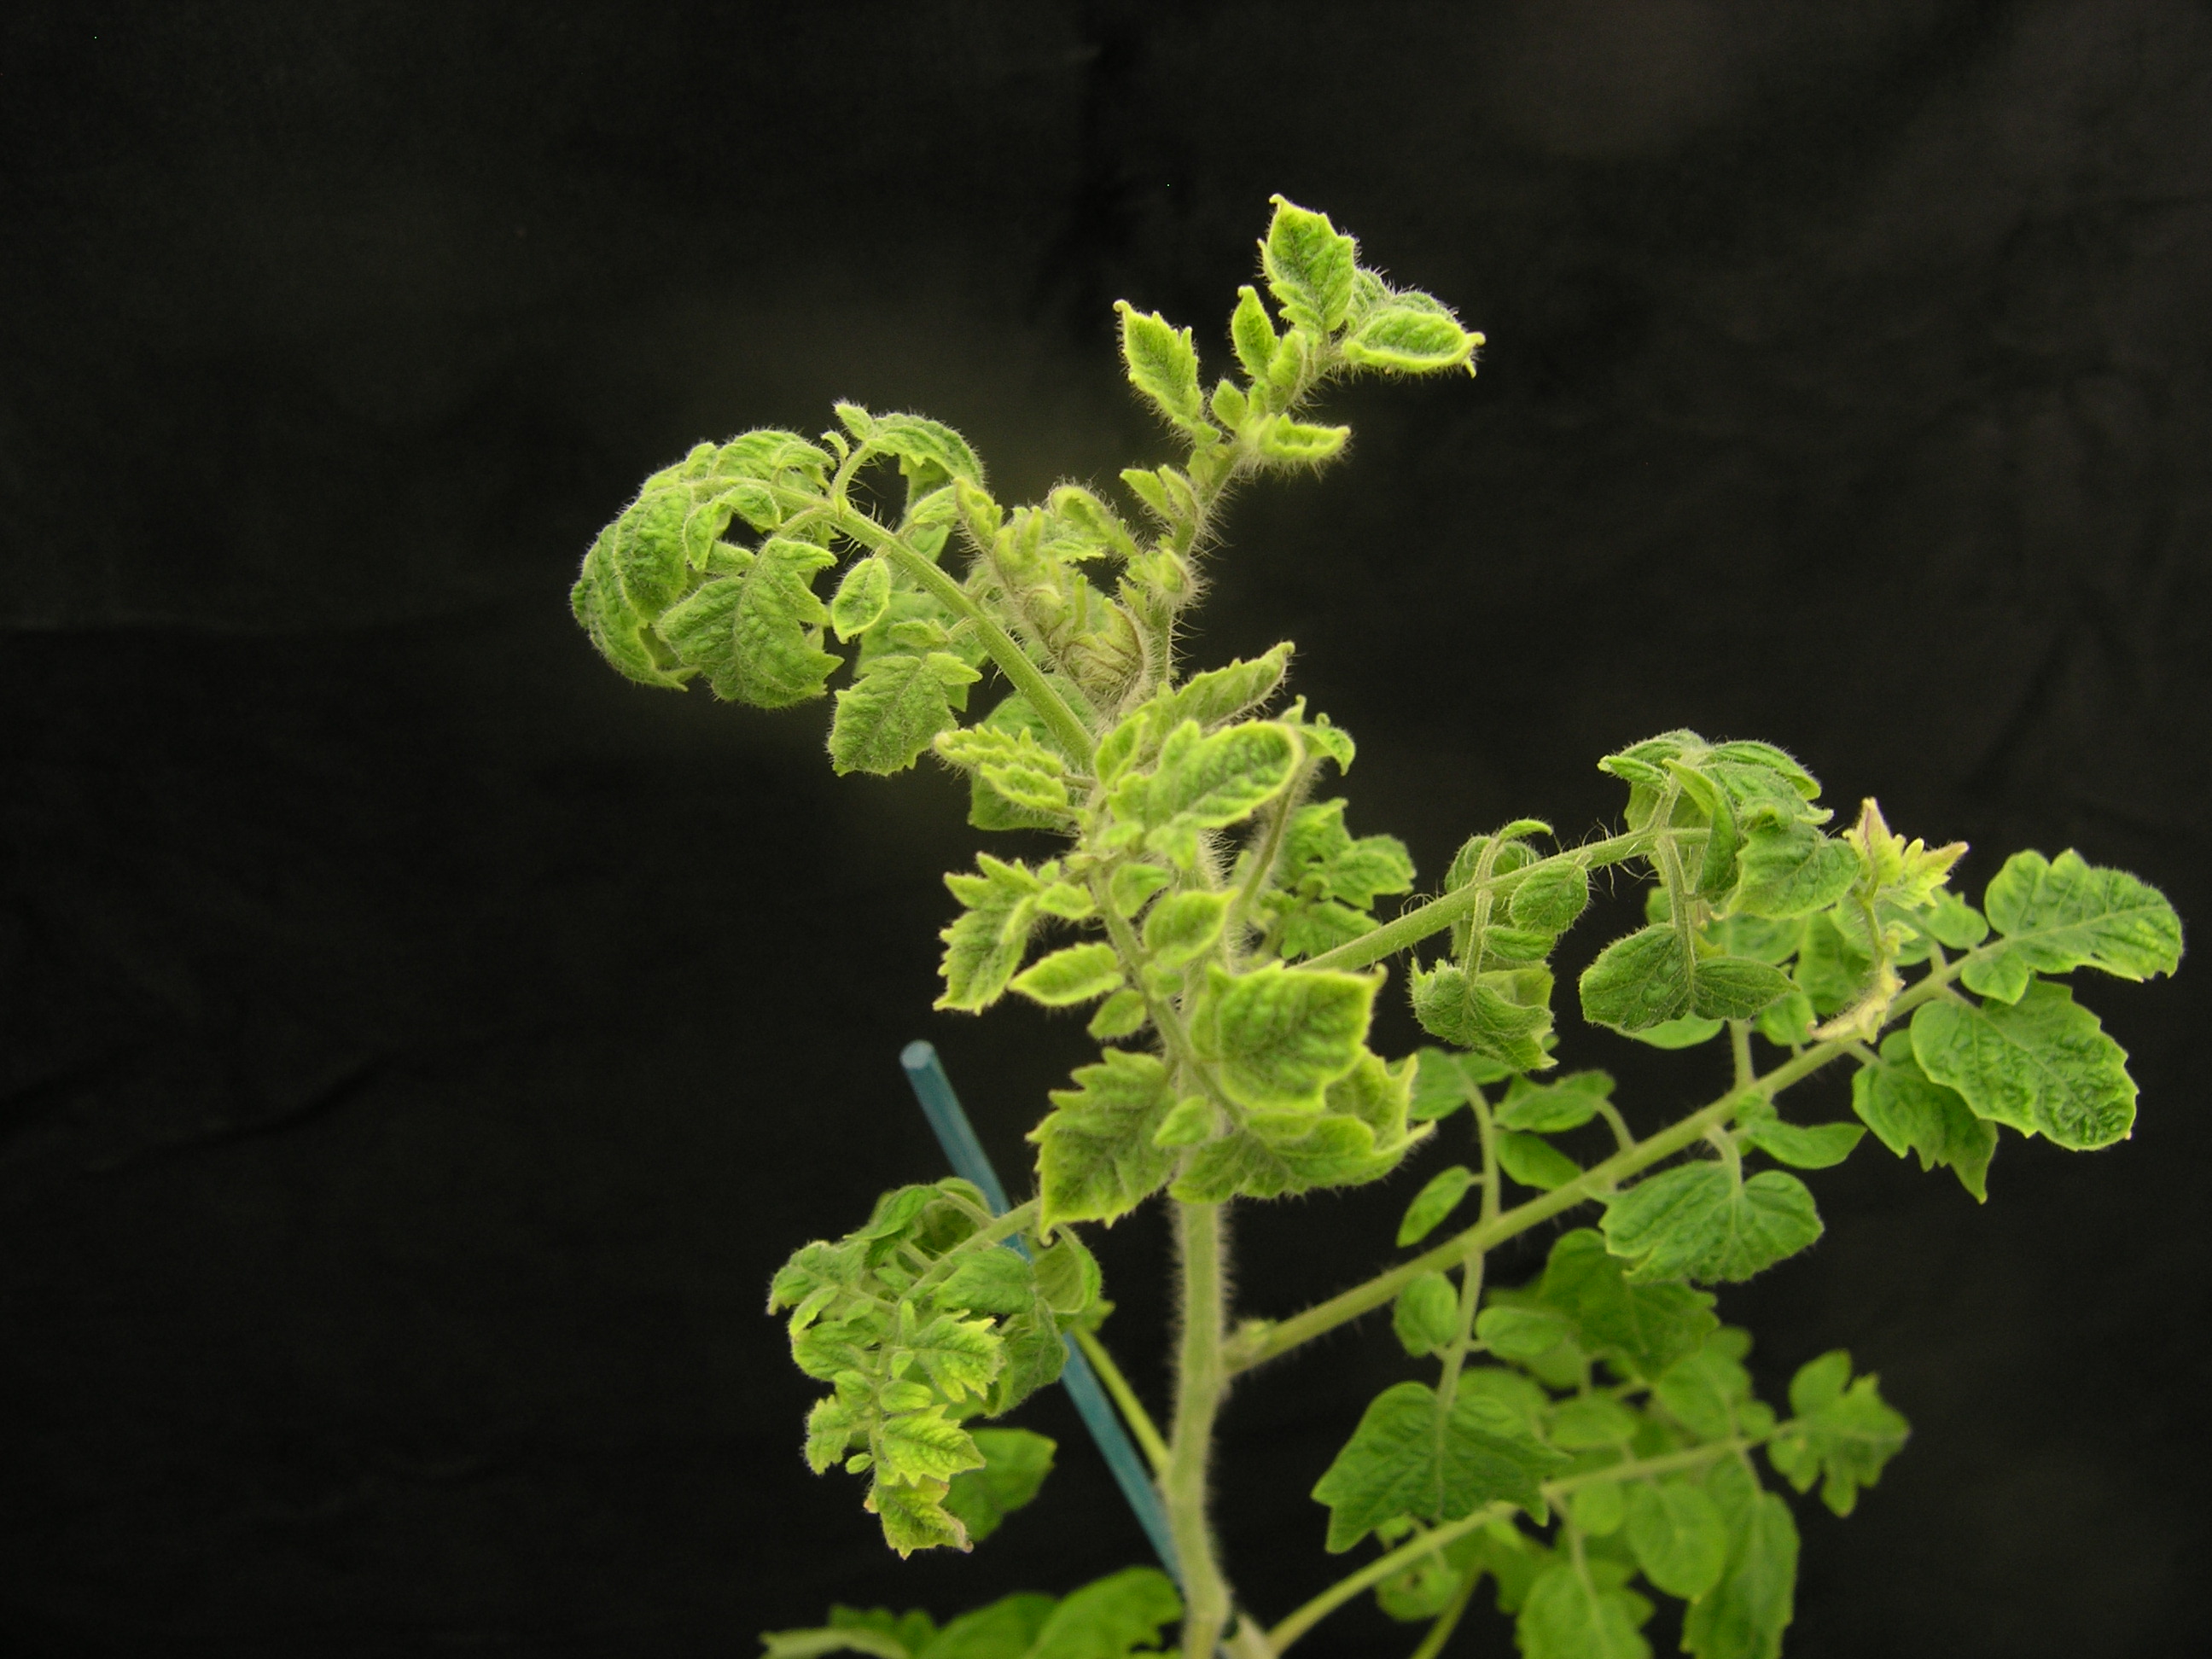
Labels: Tomato leaf yellow virus, Tomato leaf yellow virus, Tomato leaf yellow virus, Tomato leaf yellow virus, Tomato leaf yellow virus, Tomato leaf yellow virus, Tomato leaf yellow virus, Tomato leaf yellow virus, Tomato leaf yellow virus, Tomato leaf yellow virus, Tomato leaf yellow virus, Tomato leaf yellow virus, Tomato leaf yellow virus, Tomato leaf yellow virus